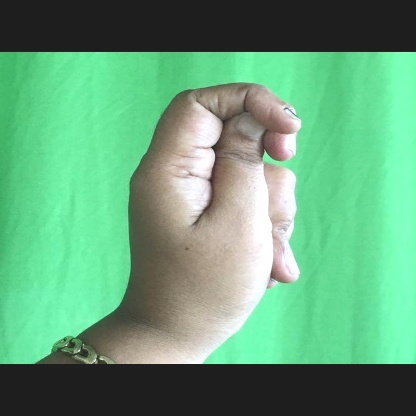
Mudra: Katakamukha